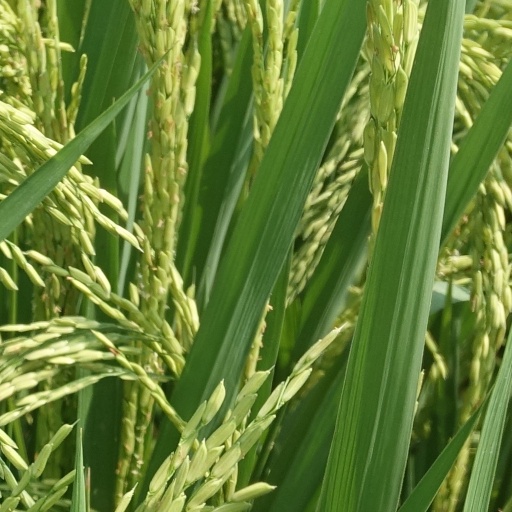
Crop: rice